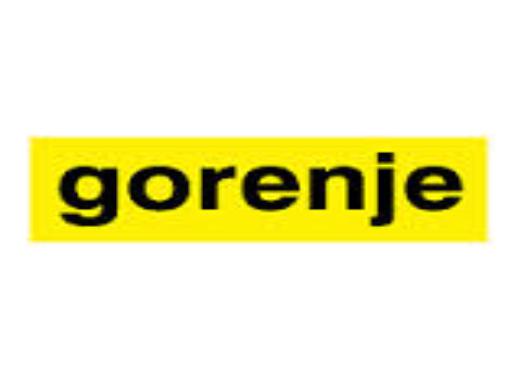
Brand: Gorenje
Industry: Necessities